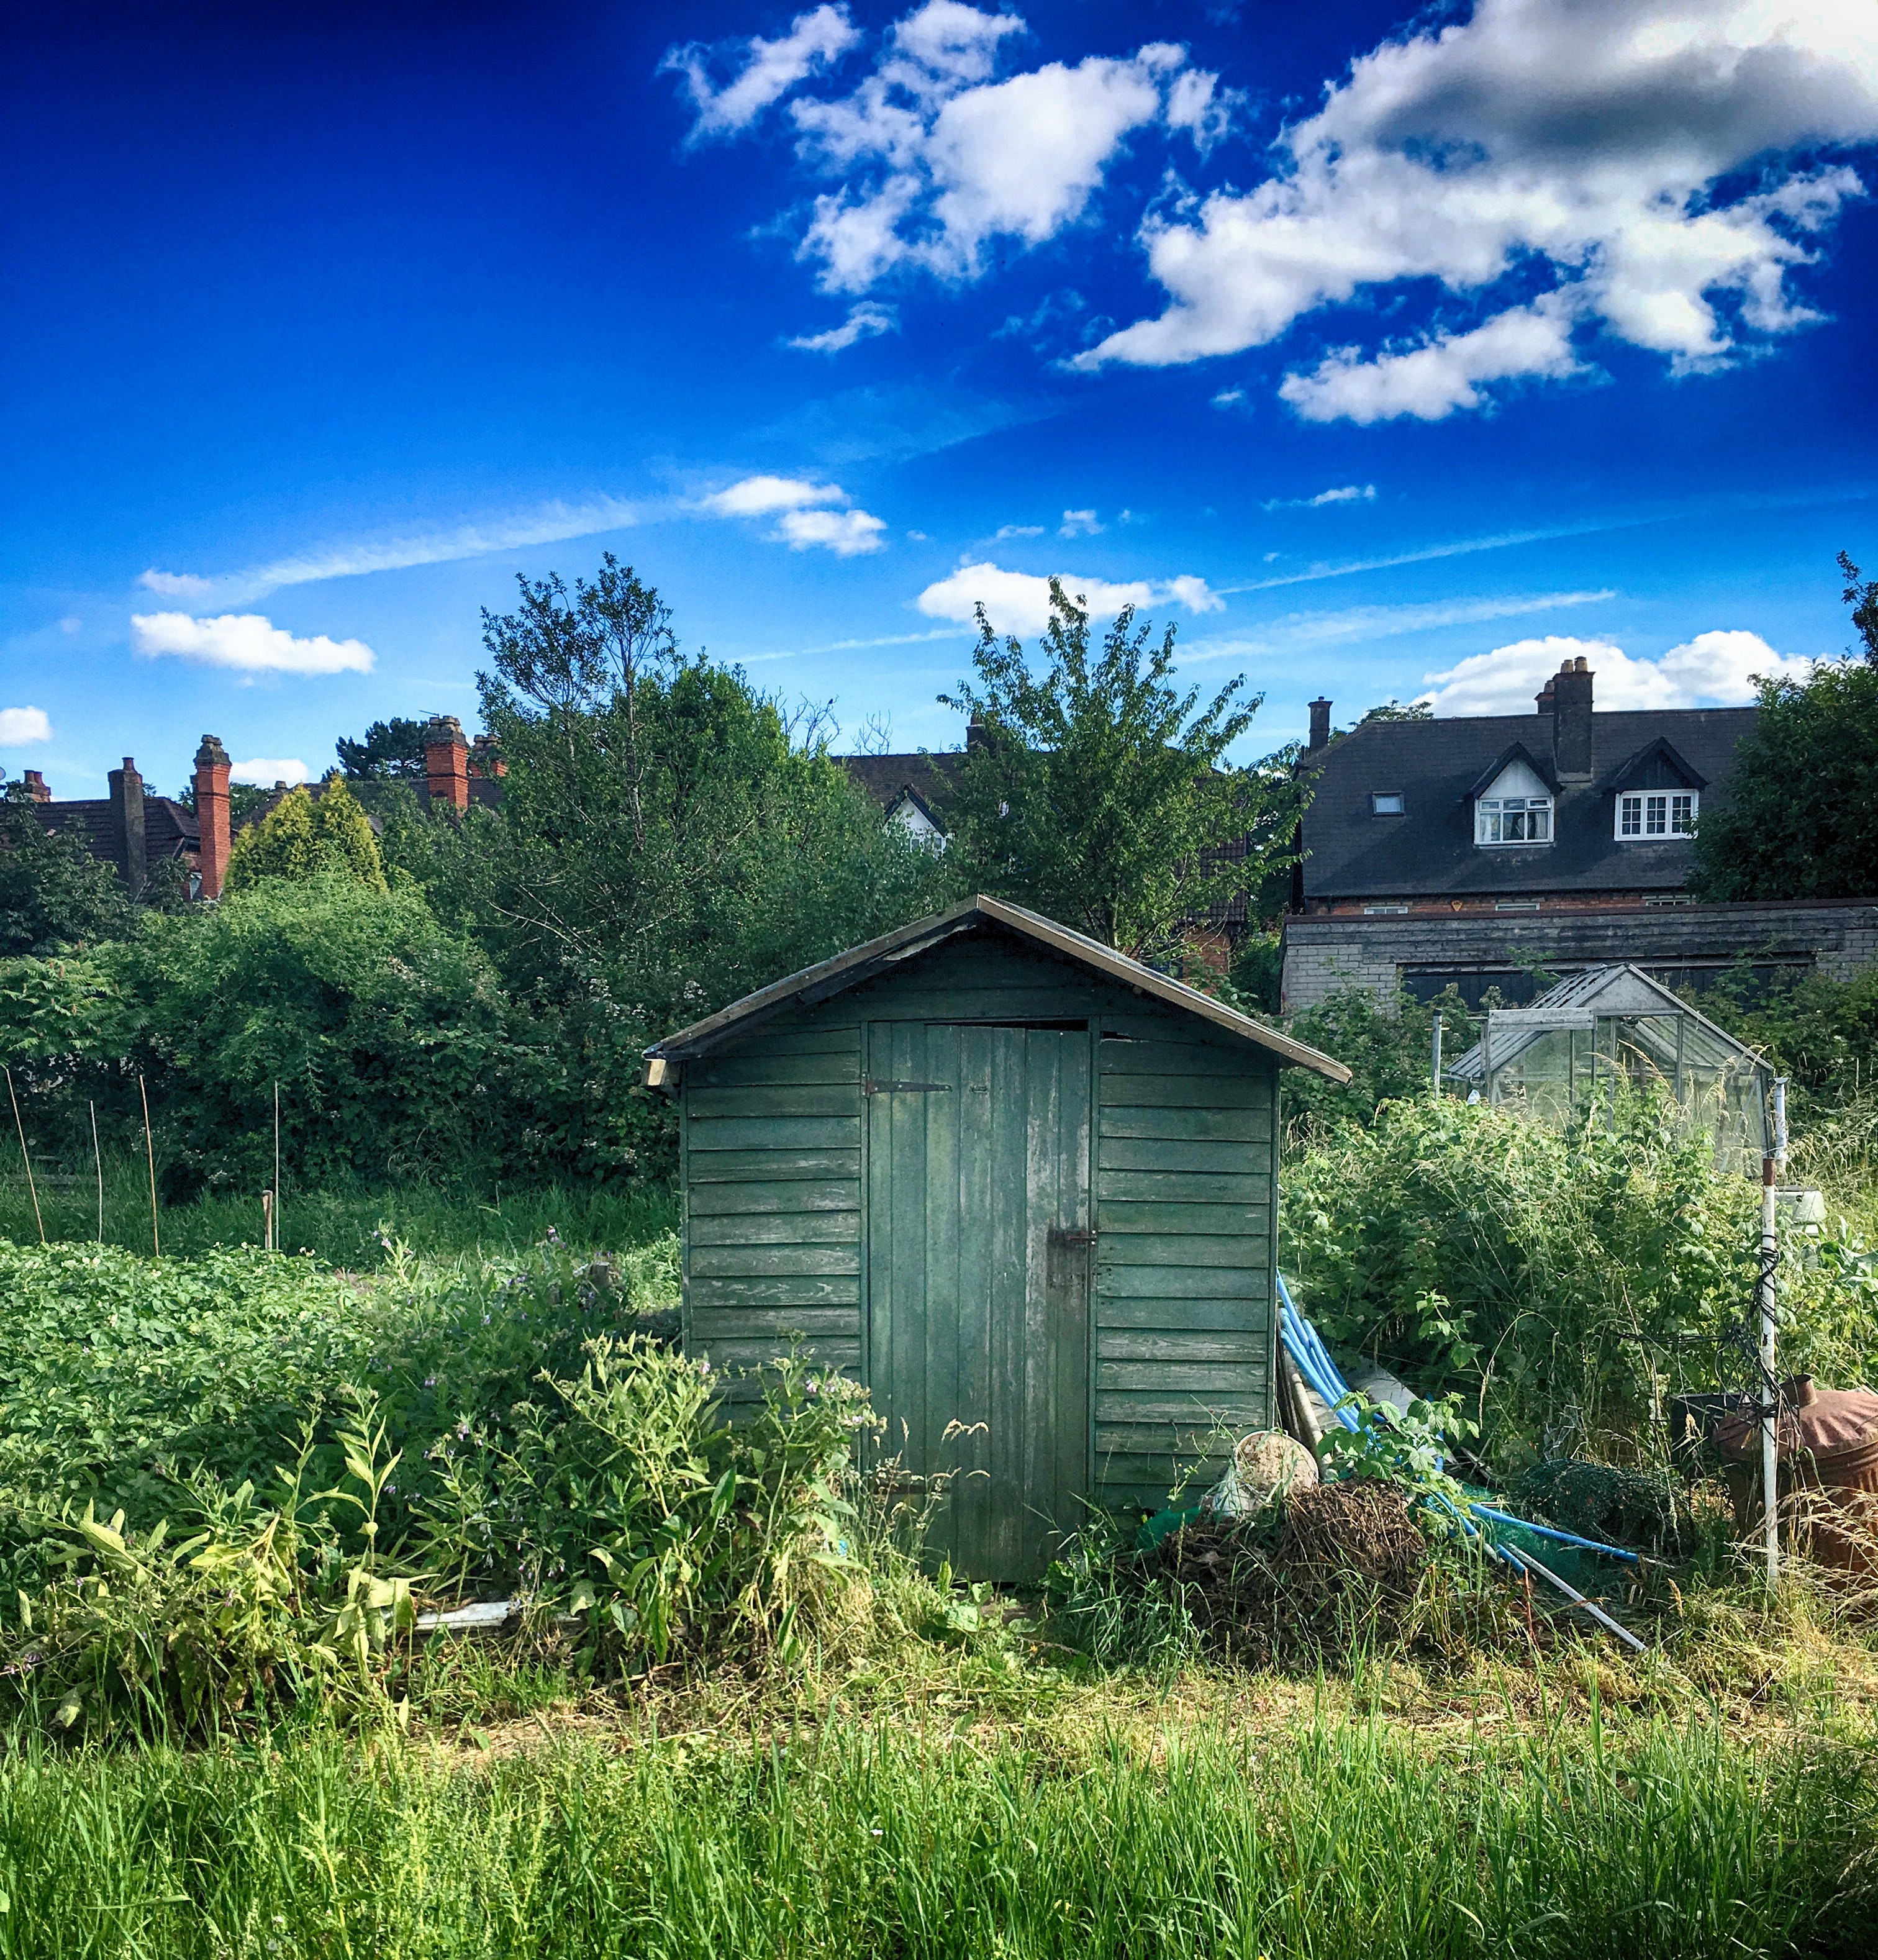
sky, cloud, natural landscape, house, green, blue, grass, shed, rural area, property, daytime, tree, land lot, home, building, mountain, urban area, farm, architecture, real estate, barn, landscape, plant, meadow, meteorological phenomenon, residential area, garden buildings, window, roof, grassland, suburb, Colorfulness, farmhouse, shack, village, road, city, metal, cottage, prairie